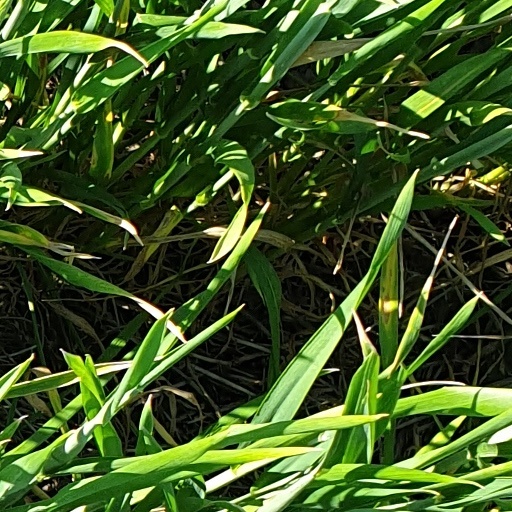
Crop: wheat